Jacob Kastner Loghouse

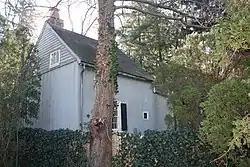
Jacob Kastner Loghouse, November 2012

The Jacob Kastner Loghouse is an historic American home that is located in Spring House in Lower Gwynedd Township, Montgomery County, Pennsylvania.